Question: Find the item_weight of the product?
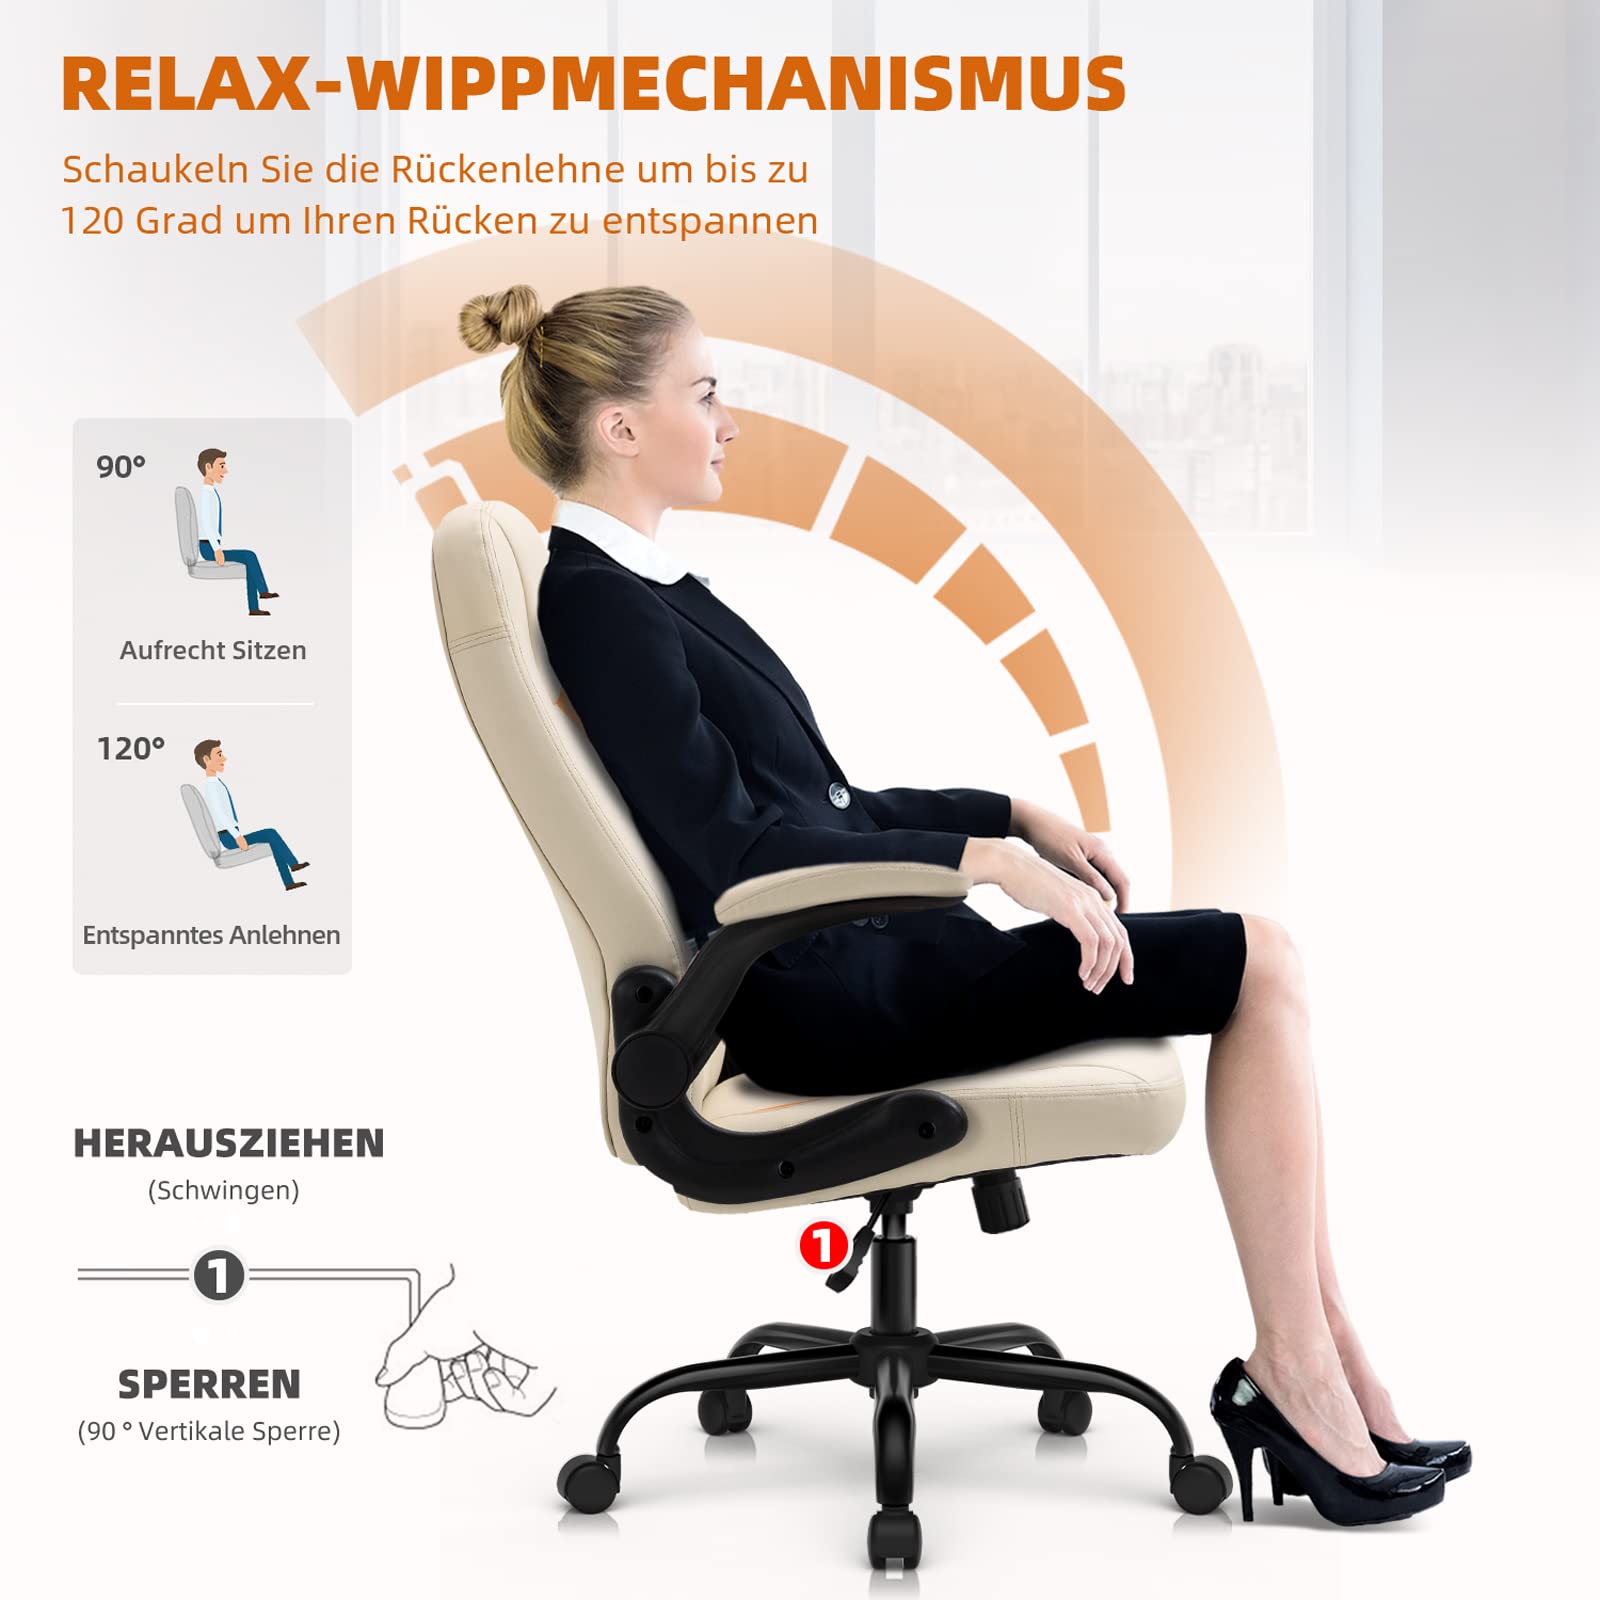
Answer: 120.0 gram